The Man Who Lived Twice

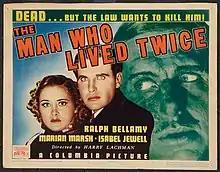

The Man Who Lived Twice is a 1936 American crime film directed by Harry Lachman and starring Ralph Bellamy, Marian Marsh and Thurston Hall. It was remade as "Man in the Dark" in 1953.